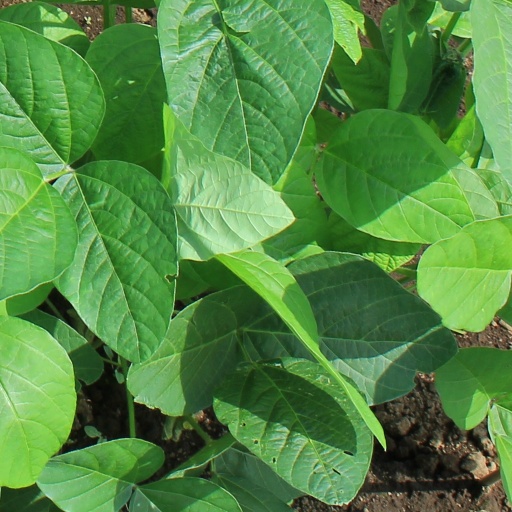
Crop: soybean